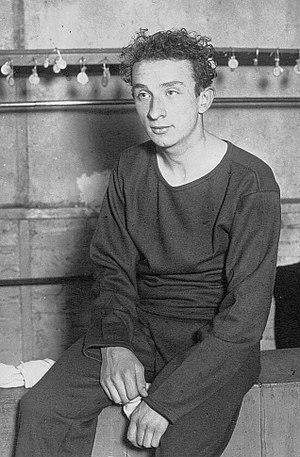
La piscine Jean Taris est une piscine parisienne, située sous le Lycée Henri-IV dans le 5e arrondissement de Paris.
Jean Taris était un nageur français, de grande taille, spécialiste des courses sur courtes, moyennes et longues distances, licencié au SCUF de 1927 à 1930, et au CN Paris de 1933 à 1936.